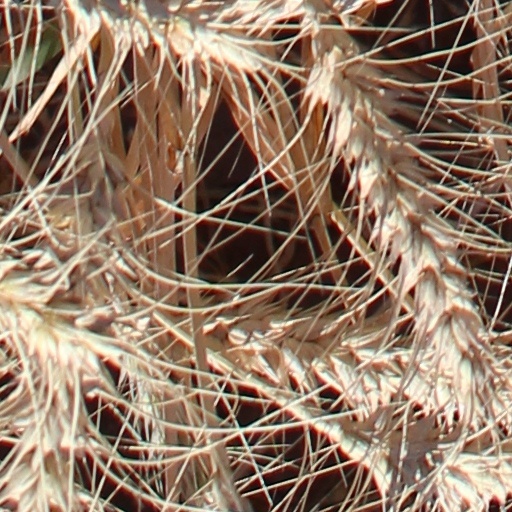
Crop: wheat